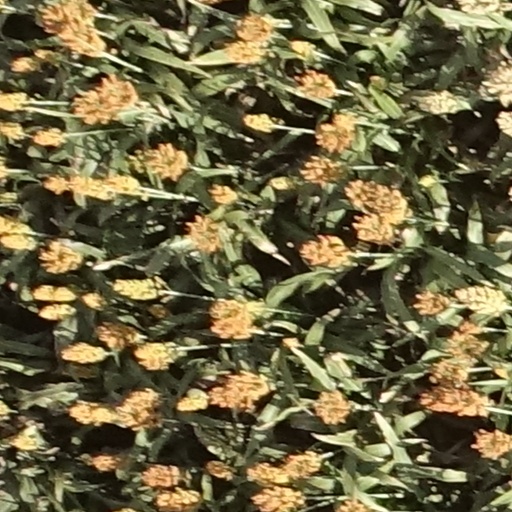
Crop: sorghum